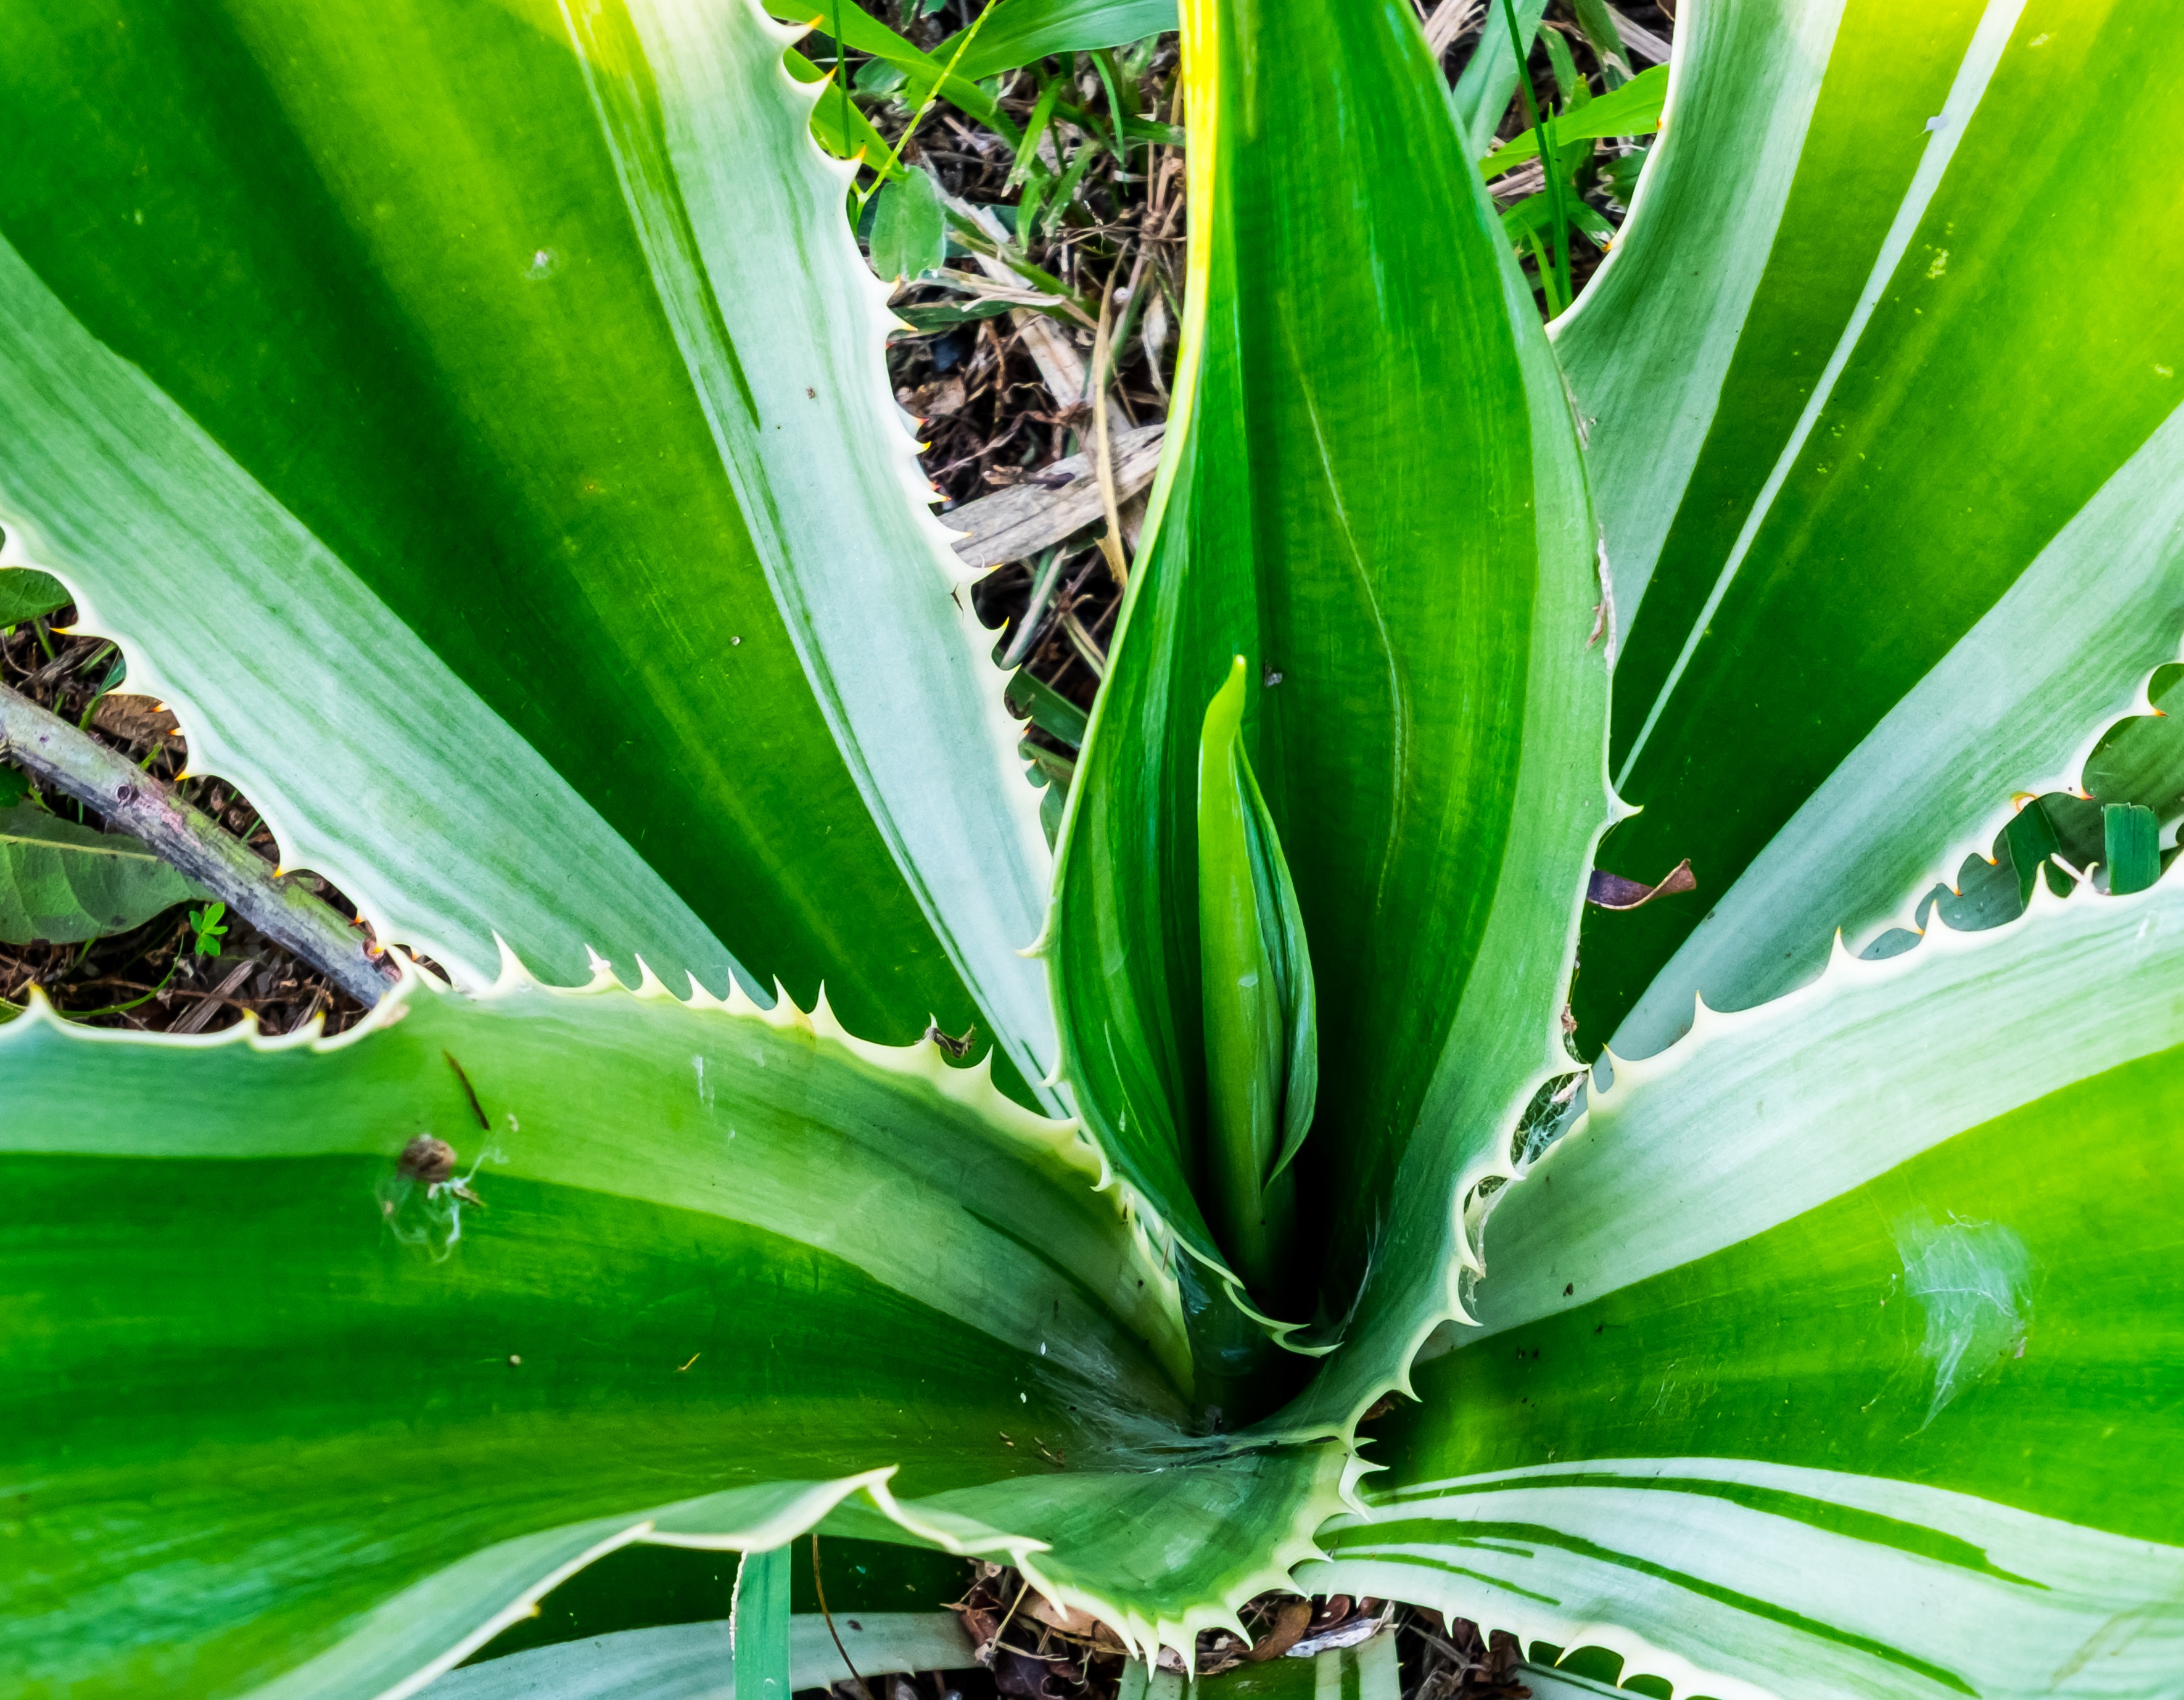
plant, leaf, flower, green, botany, flora, aloe, agave, xanthorrhoeaceae, flowering plant, agavengew chs, plant stem, land plant, arecales, agave azul